Hubble Space Telescope

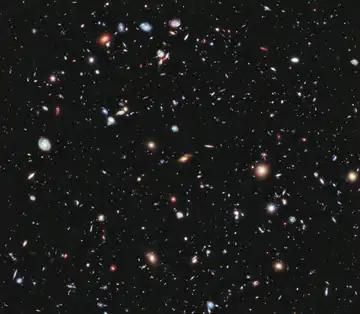
Hubble Extreme Deep Field image of space in the constellation Fornax

Anyone can apply for time on the telescope; there are no restrictions on nationality or academic affiliation, but funding for analysis is available only to U.S. institutions. Competition for time on the telescope is intense, with about one-fifth of the proposals submitted in each cycle earning time on the schedule.